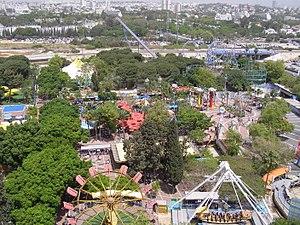
Luna Park est le nom porté par des dizaines de parcs d'attractions, en cours d'exploitation ou disparus, qui ont été ouverts sur tous les continents, depuis 1903.
Luna Park, Tel Aviv est un parc d'attractions situé dans le parc des expositions de Tel Aviv-Jaffa, en Israël depuis 1970.